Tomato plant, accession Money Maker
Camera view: tilt-top (135 deg); turntable rotation: 30 degrees
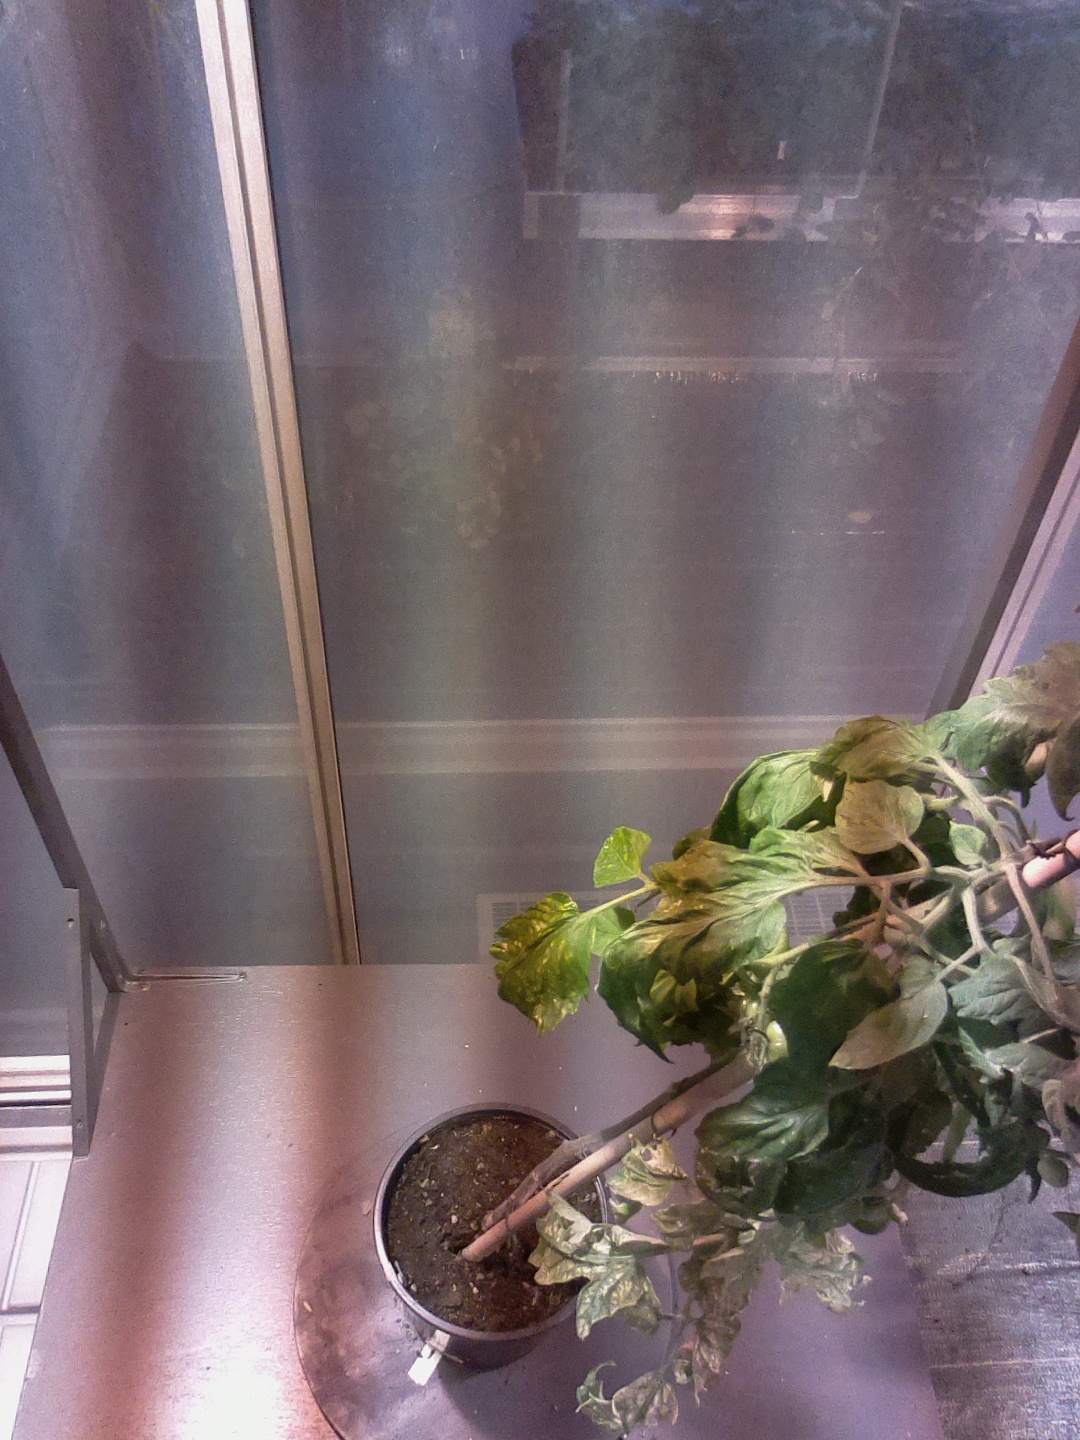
BBCH growth stage 74: 40%-50% of final fruit size